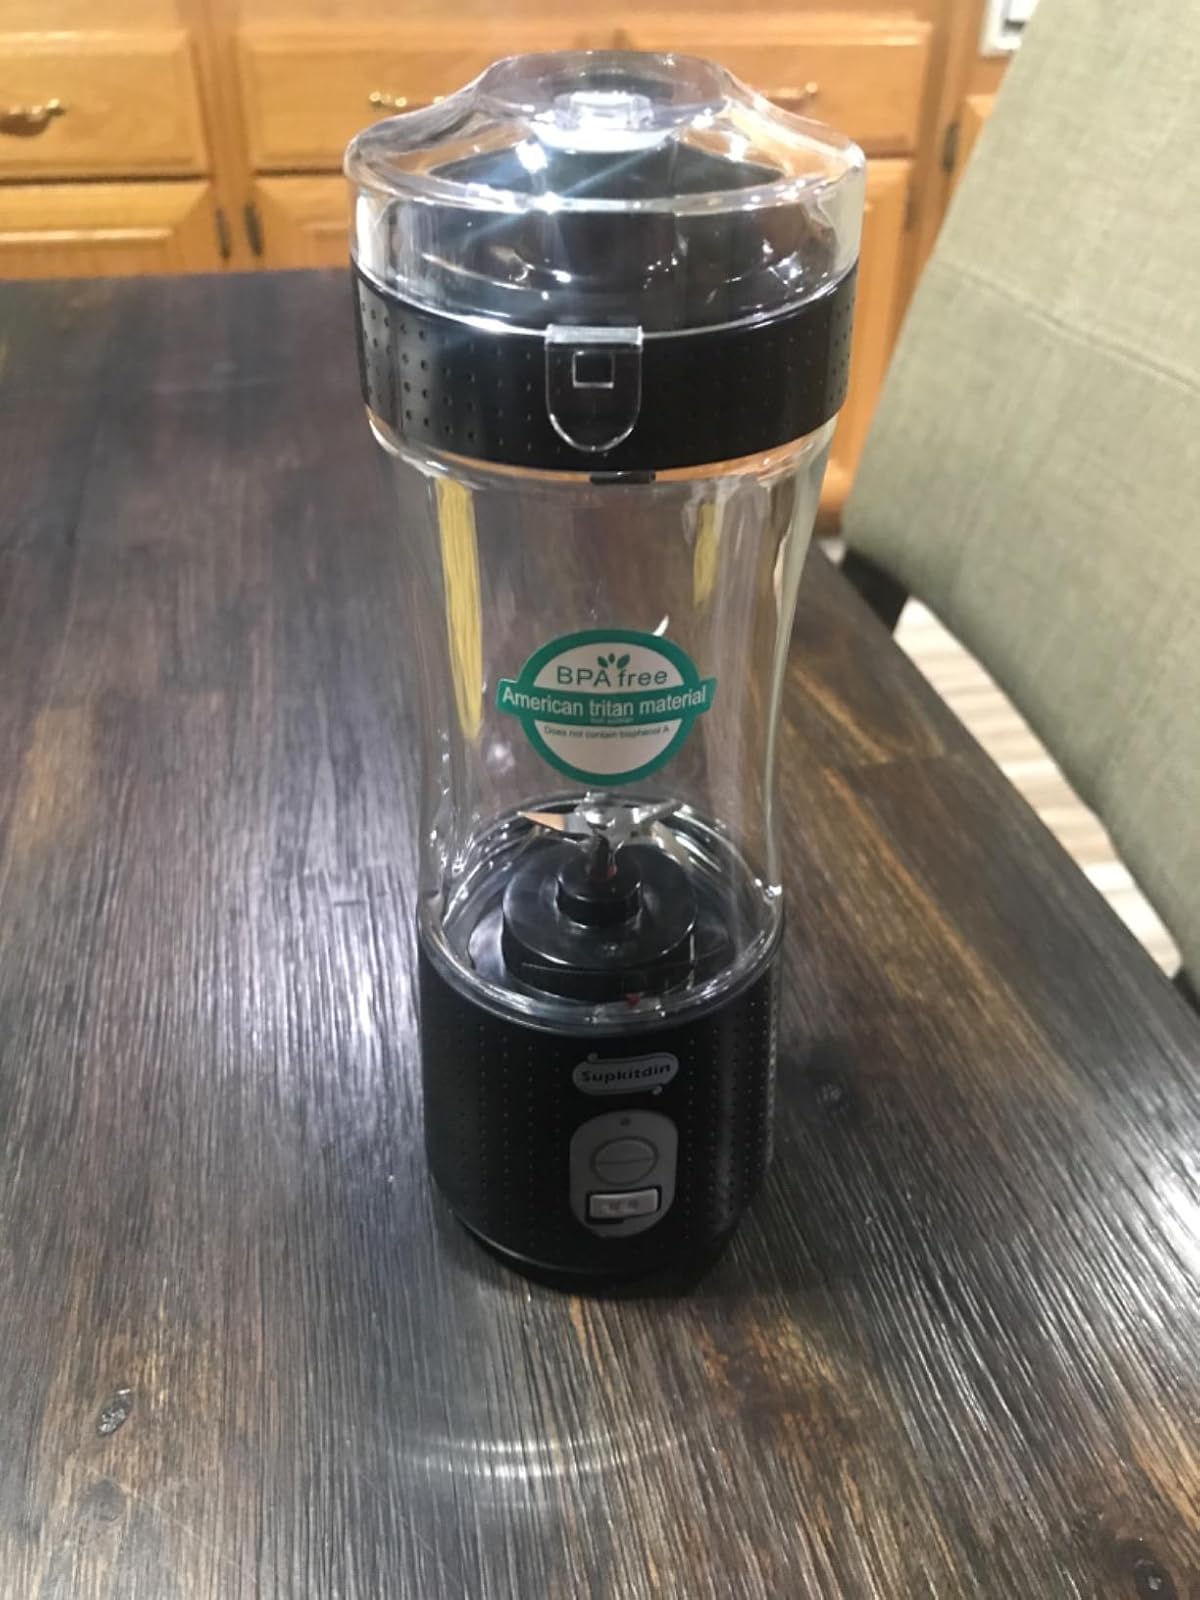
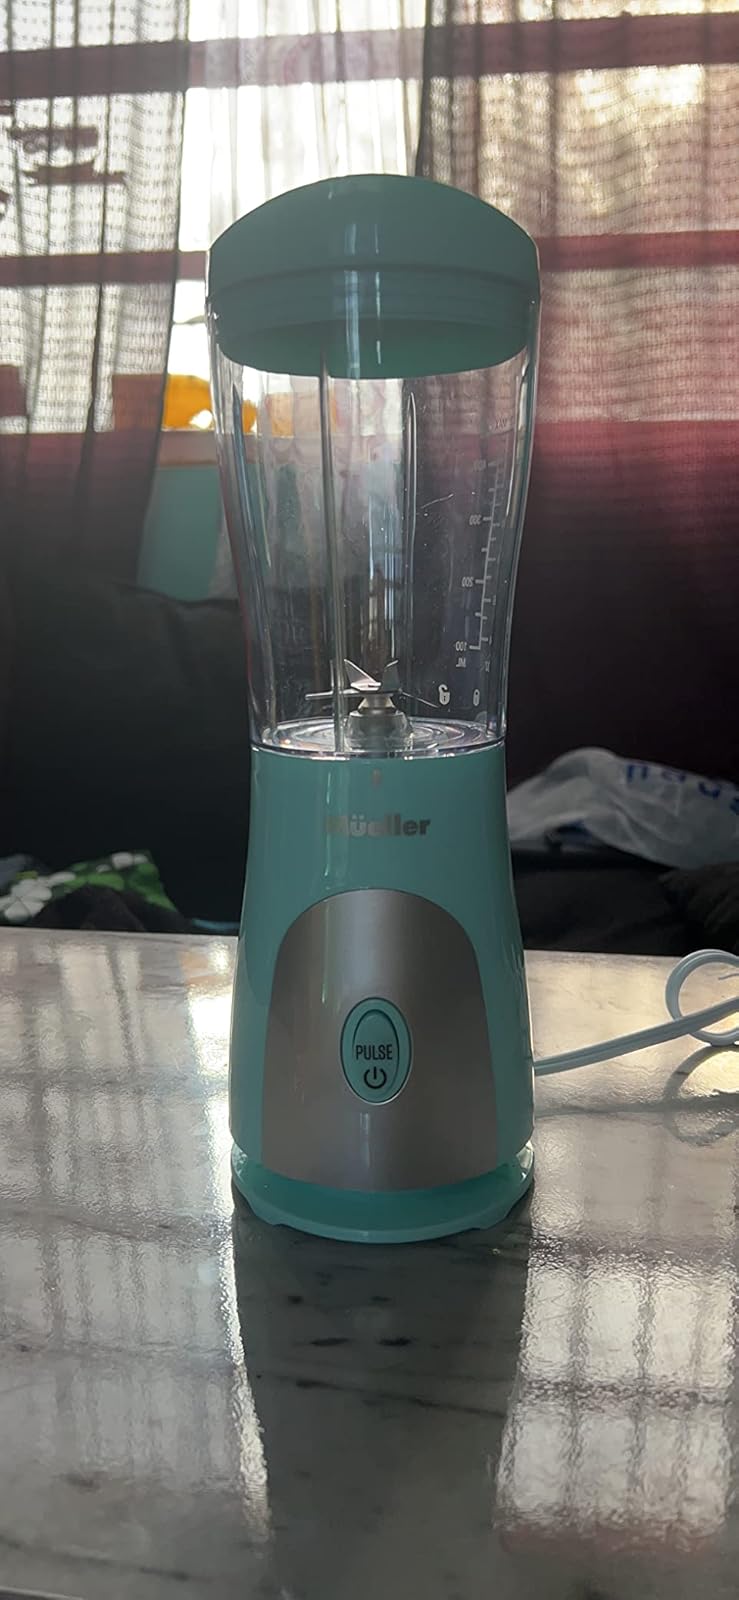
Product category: items_blender
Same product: no